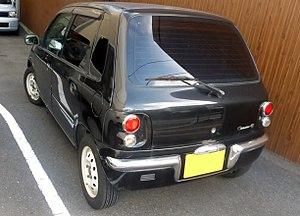
La Suzuki Cervo est une petite voiture, appartenant au Japon à la catégorie des keijidosha, produite par Suzuki de 1977 à 2009.